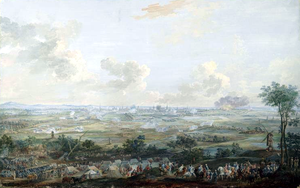
Le siège de la ville et de la citadelle de Tournai, qui se déroule entre le 25 avril et le 19 juin 1745, est un épisode de la guerre de Succession d'Autriche au cours duquel les armées françaises du maréchal de Saxe assiègent la ville et la citadelle de Tournai — alors tenue par les Hollandais — qui finissent par se rendre après deux mois de résistance.